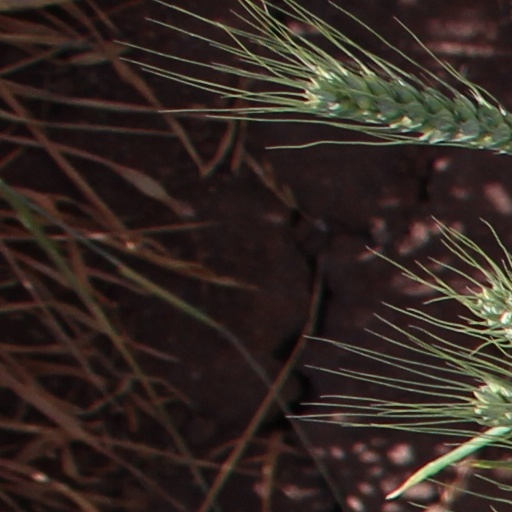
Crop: wheat